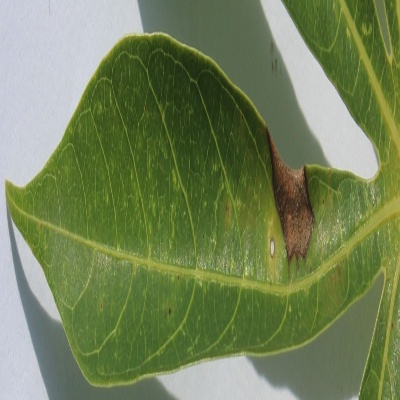
Crop: Cassava
Condition: bacterial blight